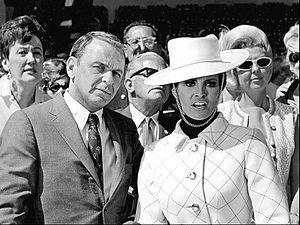
La Femme en ciment est un film américain réalisé par Gordon Douglas, sorti en 1968.